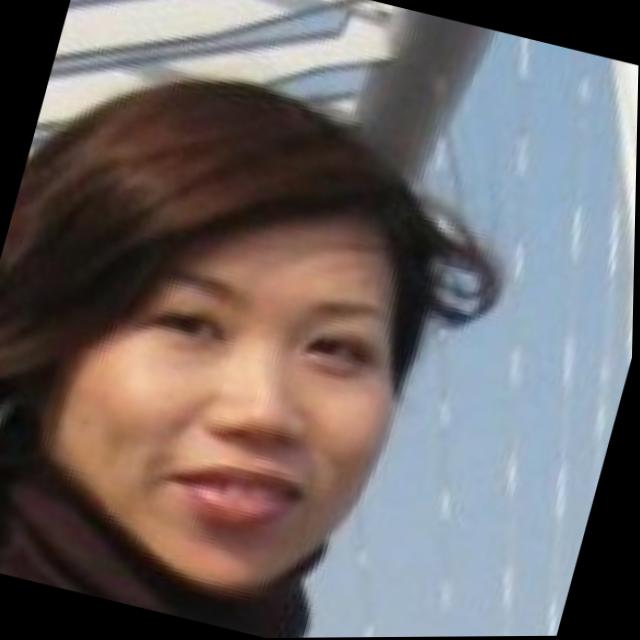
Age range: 21-44